Oakdale (Floyd, Virginia)

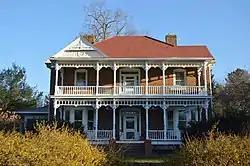
Front of the farmhouse

Oakdale is a historic home and farm located near the town of Floyd in Floyd County, Virginia, United States. The house was built about 1890, and is a large two-story, three-bay, frame dwelling in the Queen Anne style. It has a complex hipped roof and features a double-tier heavily ornamented front porch with turned posts, a spindle frieze, and sawn brackets. Also, on the property are a contributing large center-aisle barn (c. 1890), a two-story brick general store building (c. 1890), and a granary (c. 1915) and garage (c. 1935).